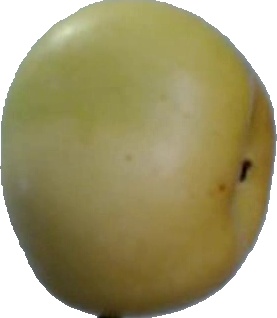
Label: apple_6